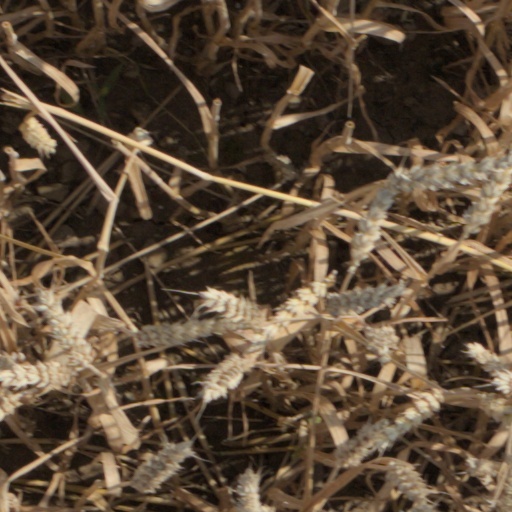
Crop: wheat